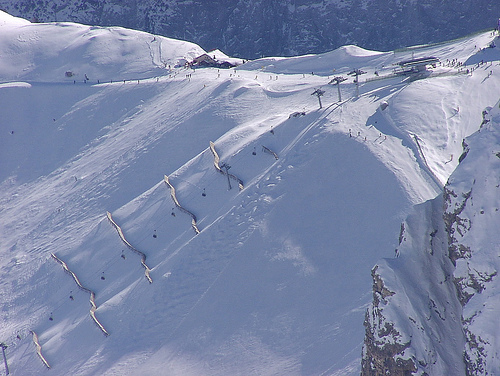
Label: not_food